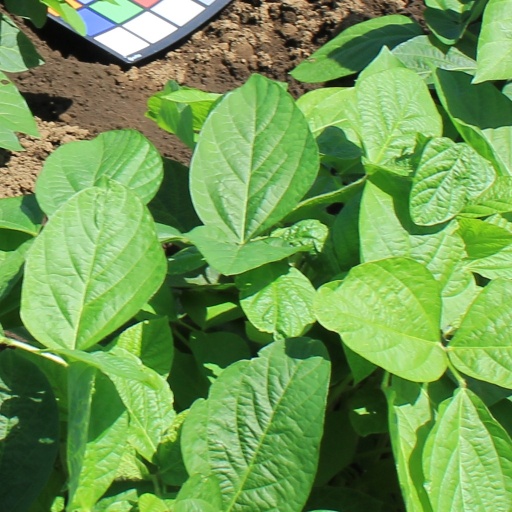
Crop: soybean